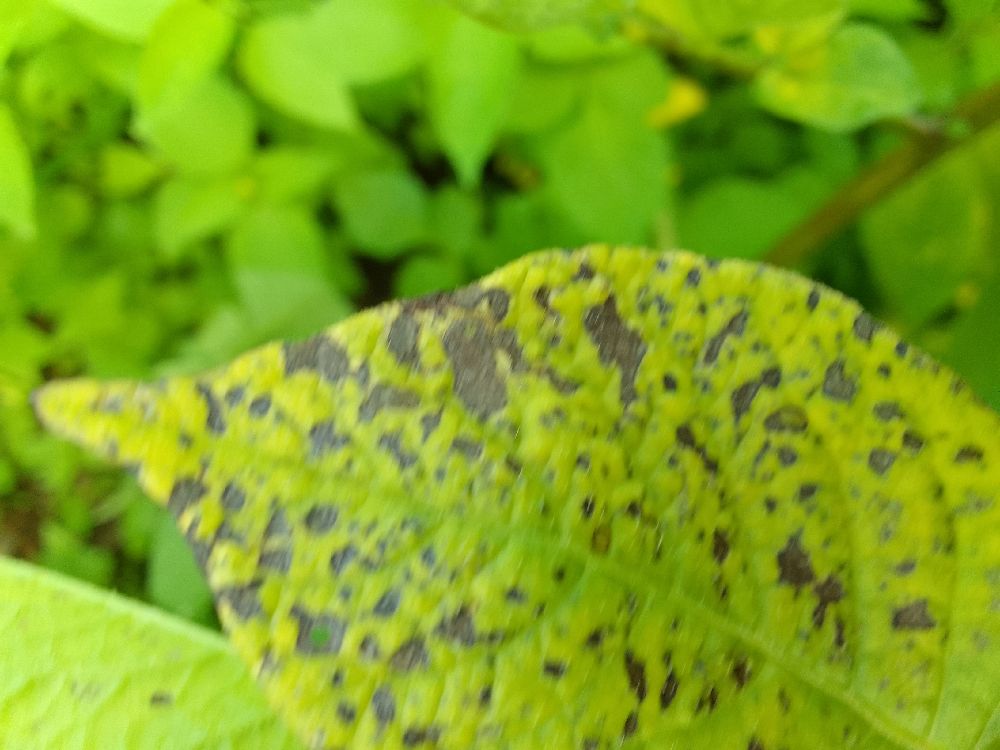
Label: Early blight